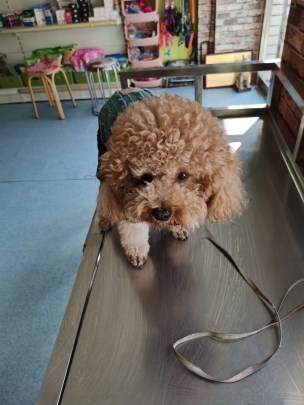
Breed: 7449-n000128-teddy